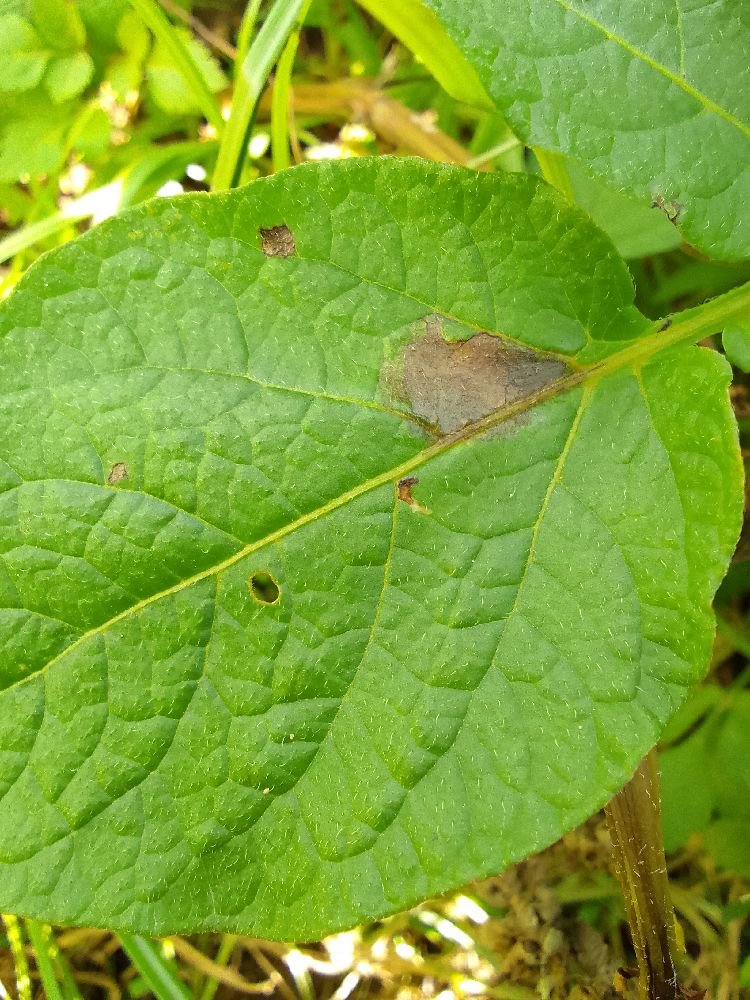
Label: Late blight